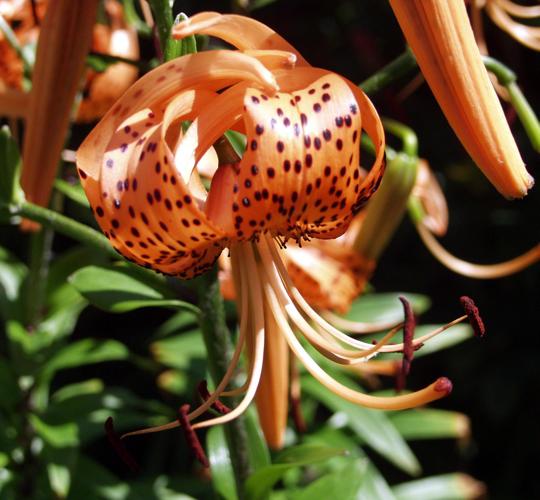
Label: tiger lily